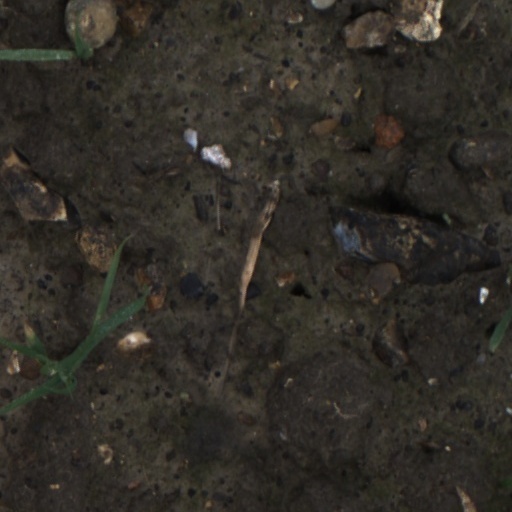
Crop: wheat